Highly abundant number

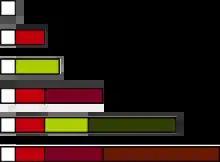
Sums of the divisors, in Cuisenaire rods, of the first six highly abundant numbers

In number theory, a highly abundant number is a natural number with the property that the sum of its divisors (including itself) is greater than the sum of the divisors of any smaller natural number.